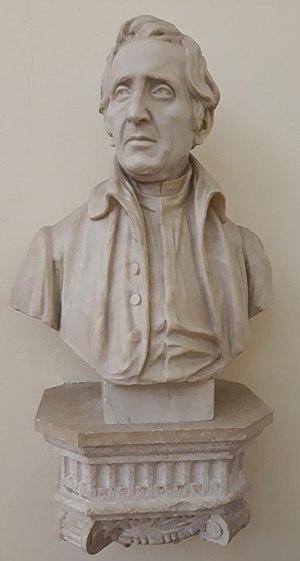
Giuseppe Zamboni est un prêtre catholique romain et physicien connu pour avoir inventé la pile Zamboni, une pile primitive similaire à la pile voltaïque.